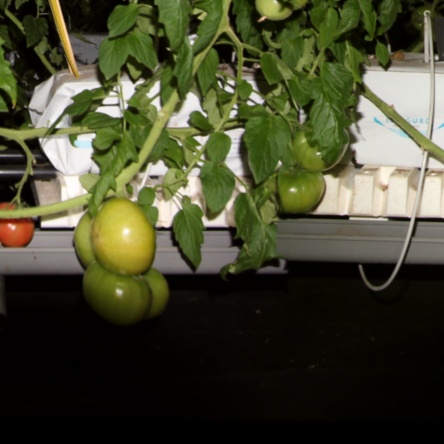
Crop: tomato